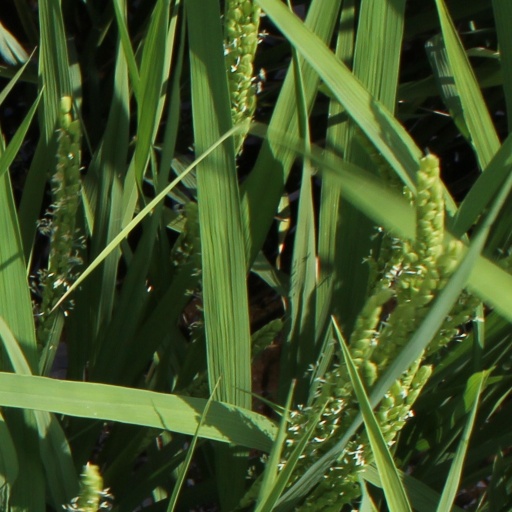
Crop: rice